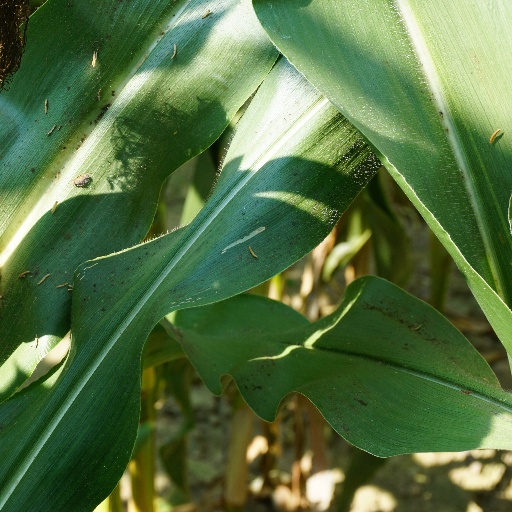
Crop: maize; corn